By Hook or Crook (film)

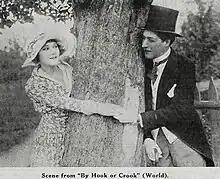

By Hook or Crook is a 1918 American silent comedy film directed by Dell Henderson and starring Carlyle Blackwell, Evelyn Greeley and Jack Drumier. It was shot at Fort Lee, New Jersey.